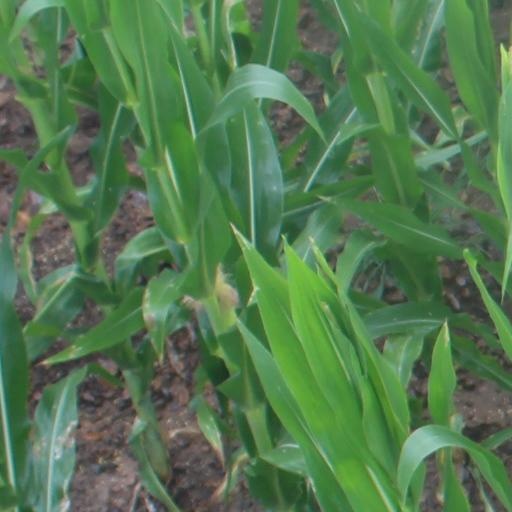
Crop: maize; corn